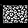
Label: Bag